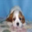
Label: dog